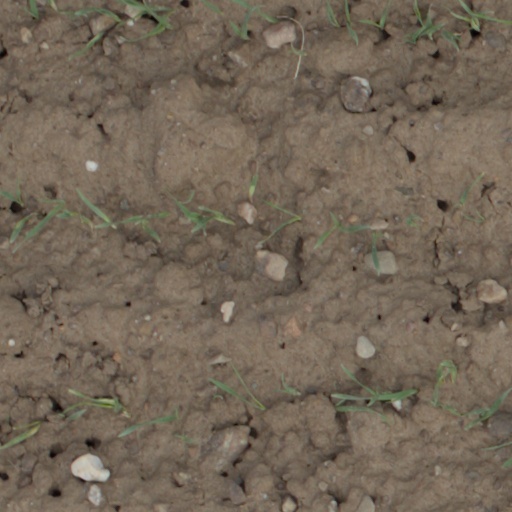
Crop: wheat